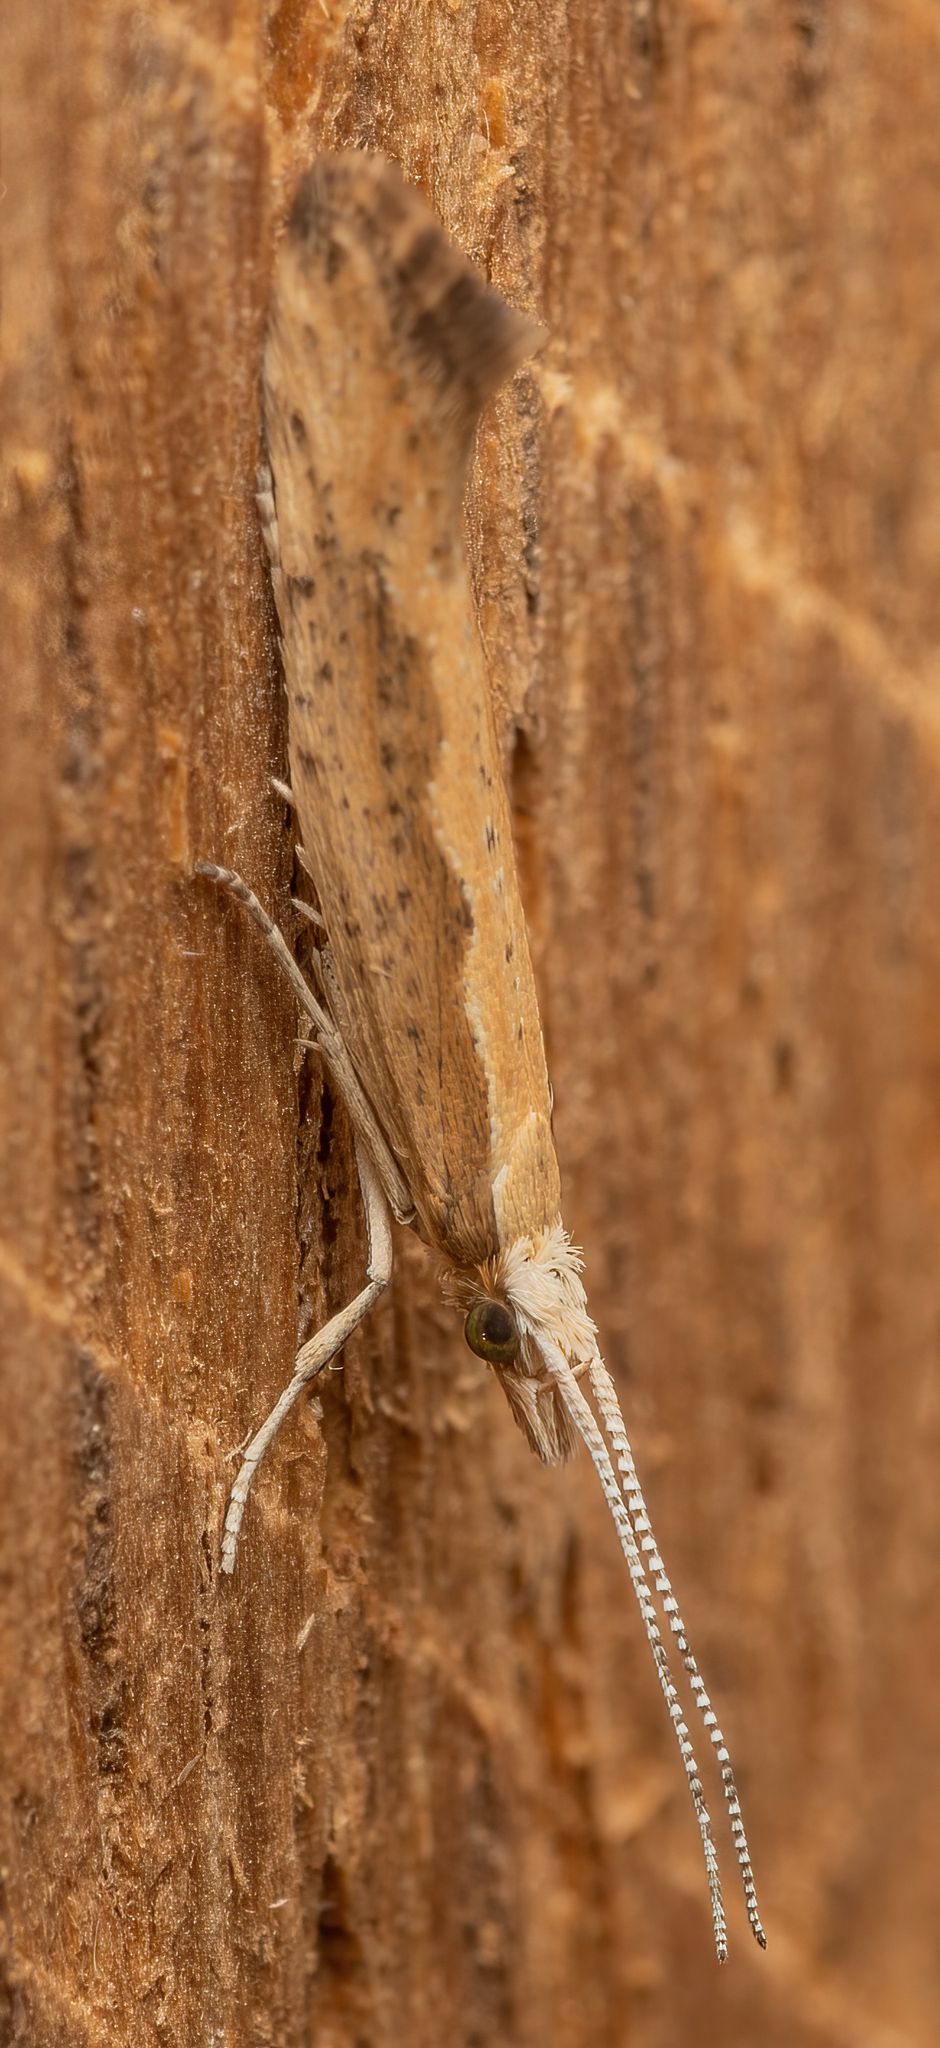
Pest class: diamondback_moth